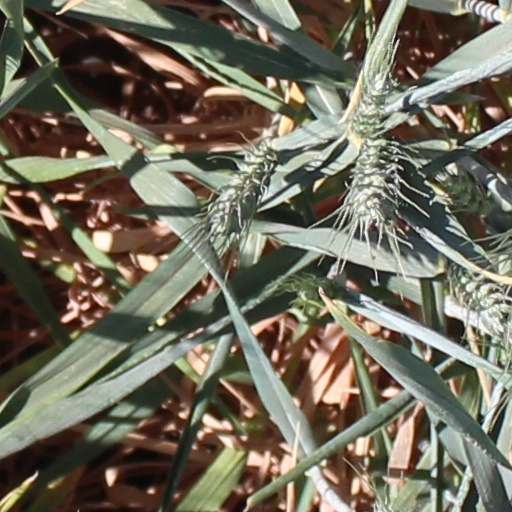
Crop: wheat